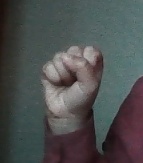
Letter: saad